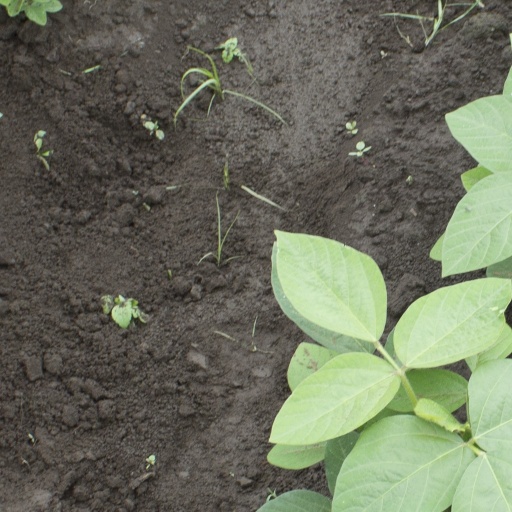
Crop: soybean